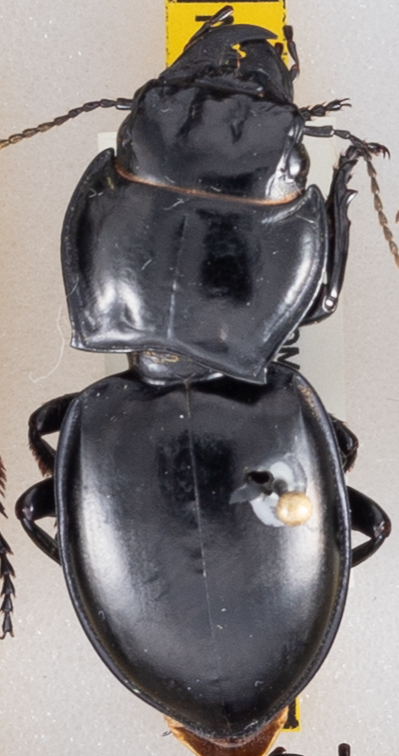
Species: Pasimachus californicus
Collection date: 2022-06-29
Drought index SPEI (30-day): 0.24
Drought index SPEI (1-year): -1.13
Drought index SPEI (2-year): -0.9